Drug-related deaths in the United Kingdom

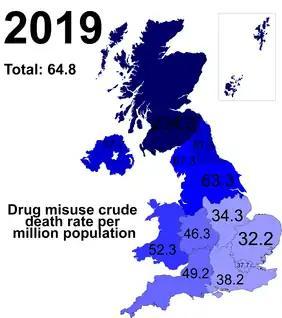
Drug misuse crude death in 2019 regionally and overall

In 2023, 3,618 deaths in England and Wales and 1,172 in Scotland were recorded as “drug misuse”. Deaths from drugs overtook traffic fatalities in the United Kingdom as a leading cause of death in 2008, and have risen every year since 2012.